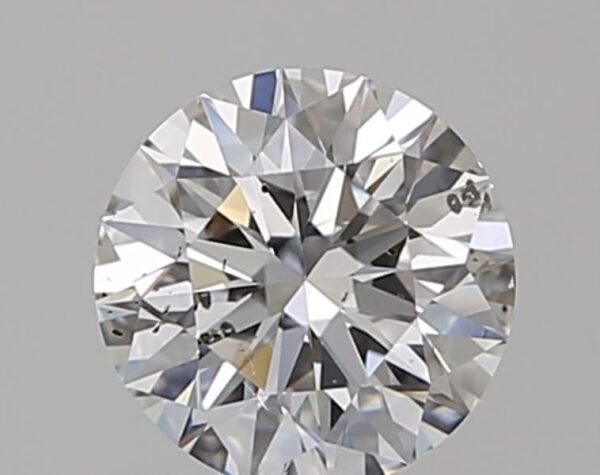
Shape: round
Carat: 0.7
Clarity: SI2
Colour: E
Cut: EX
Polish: EX
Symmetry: VG
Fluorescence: N
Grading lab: GIA
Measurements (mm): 5.62 x 5.69 x 3.55